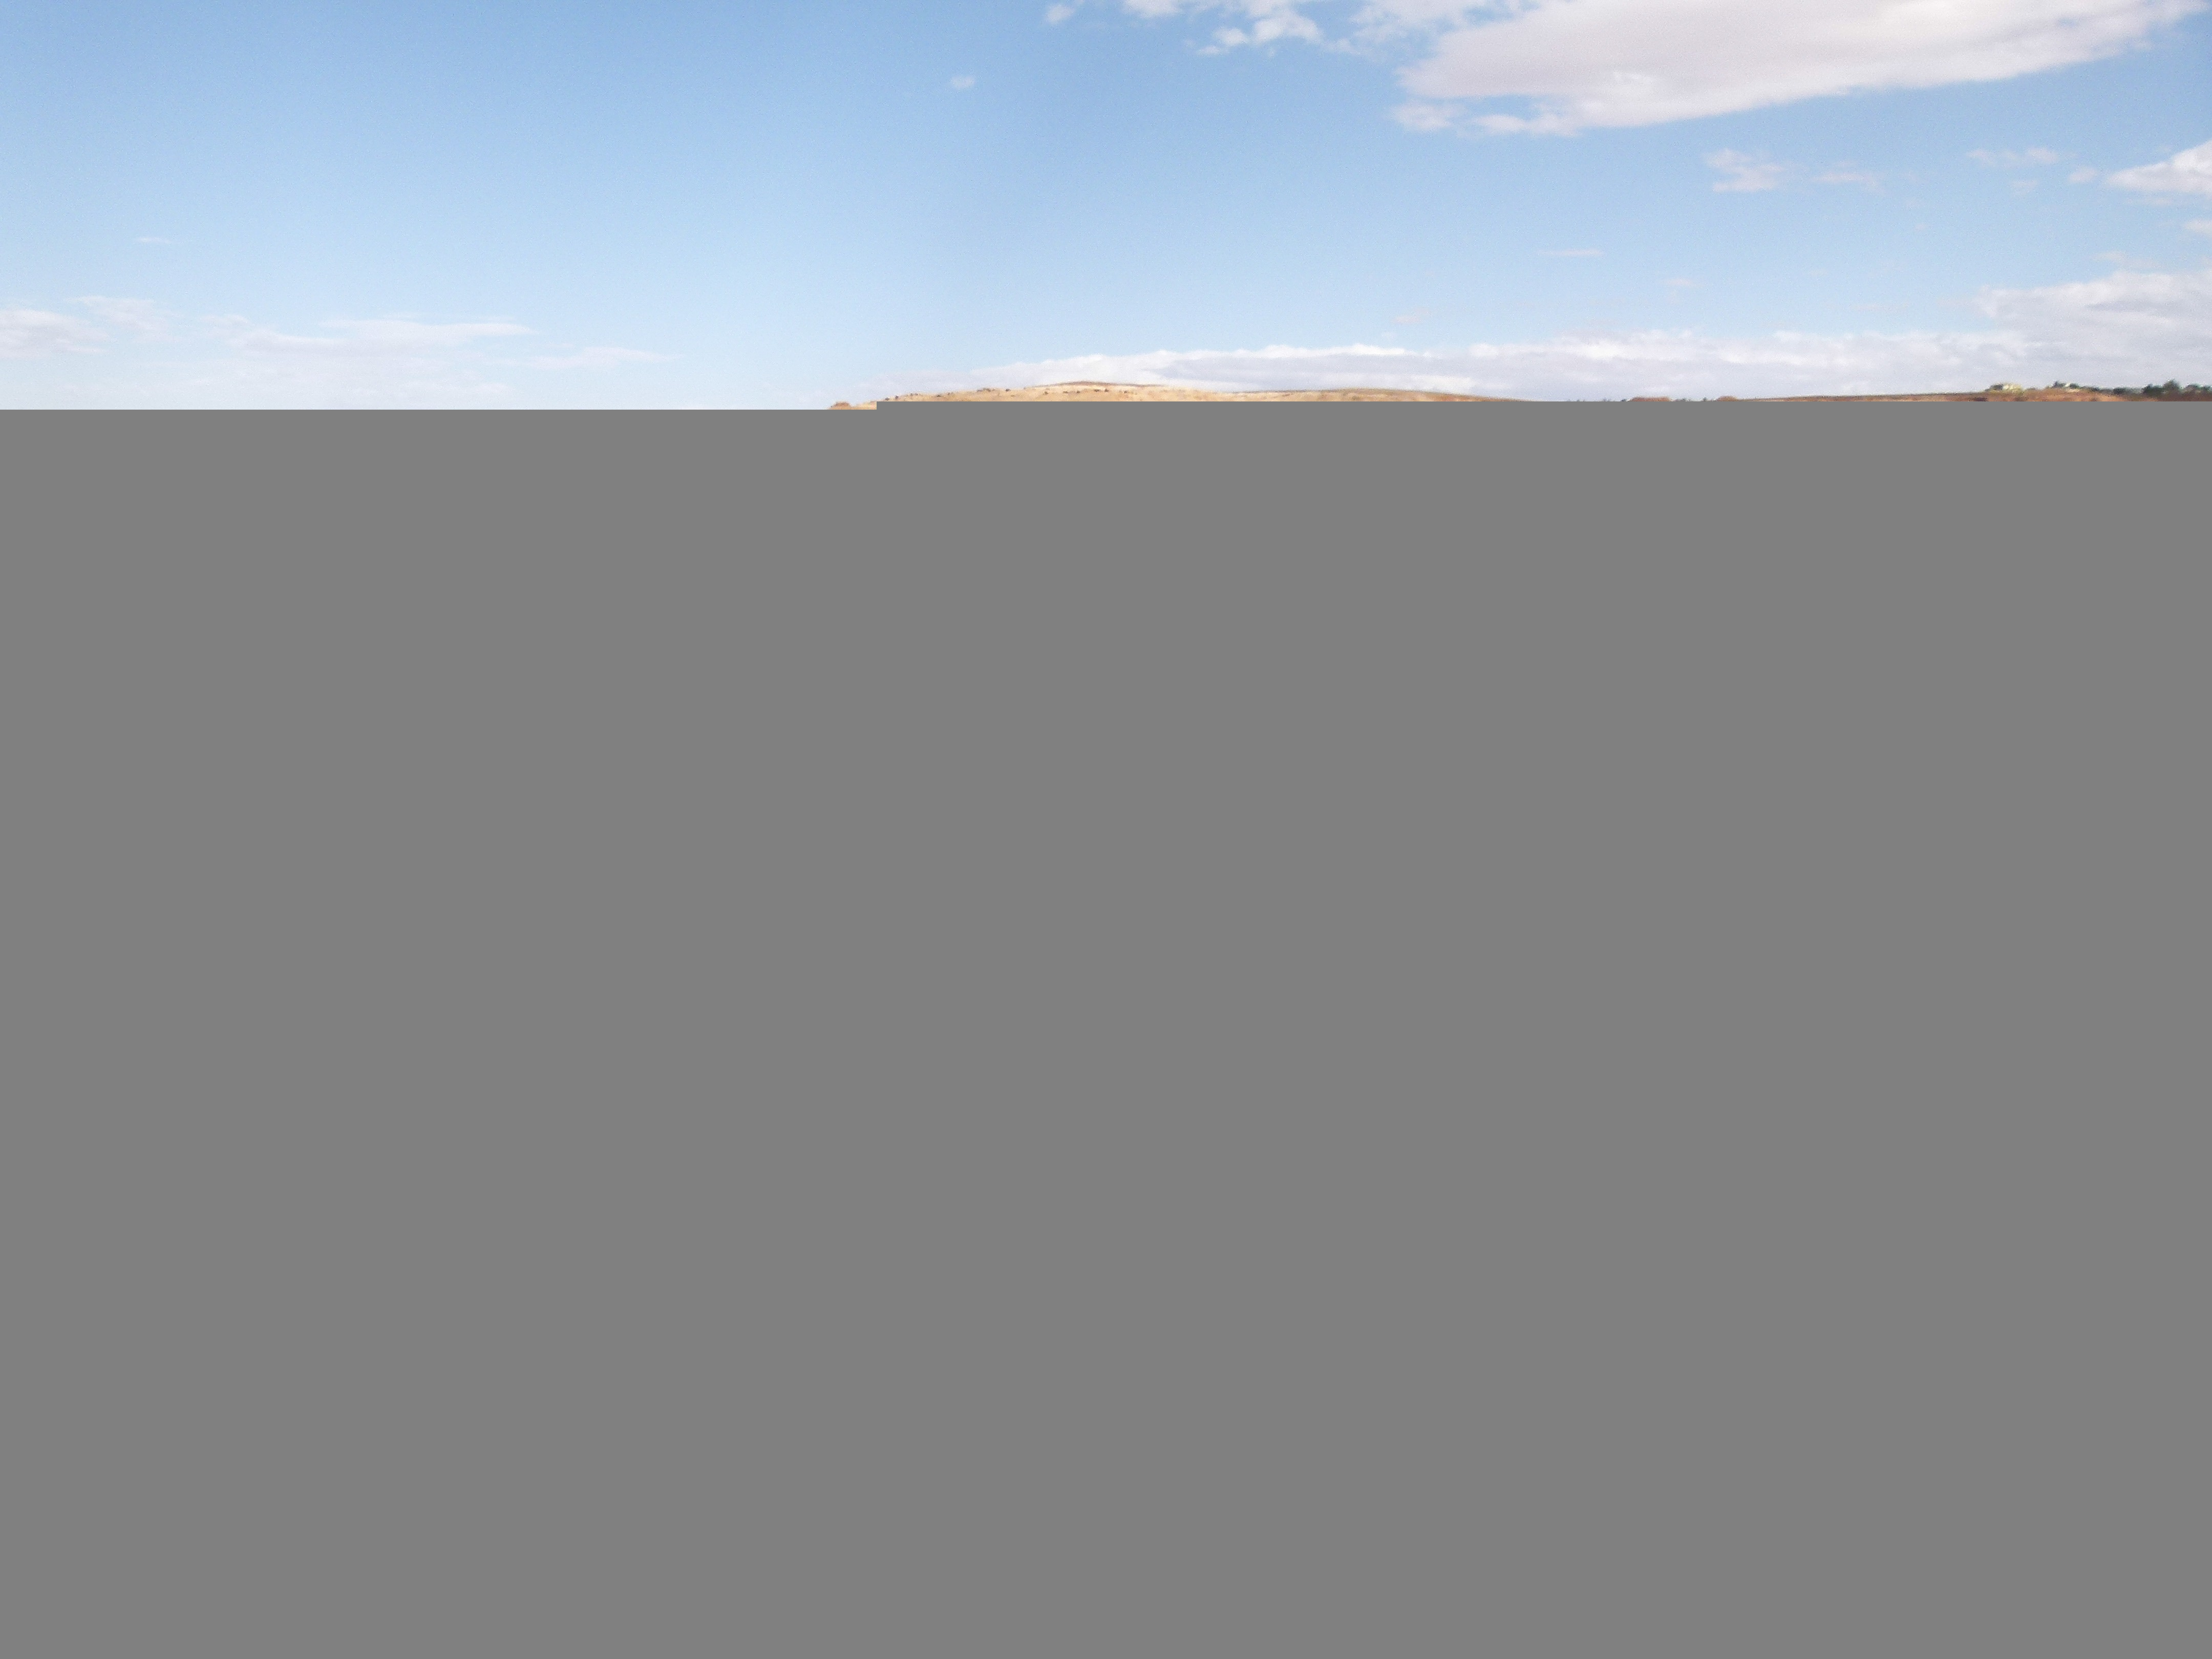
landscape, structure, wood, construction, line, column, red, scenery, usa, curtain, page, material, interior design, arizona, power plant, rocks, tourist attraction, steel bridge, lake powell, colorado river, glen canyon dam